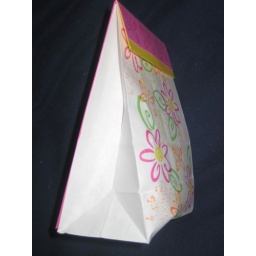
Plain white &amp;quot;treat&amp;quot; bag with cardstock backer, folded over and attached to front of bag with velcro